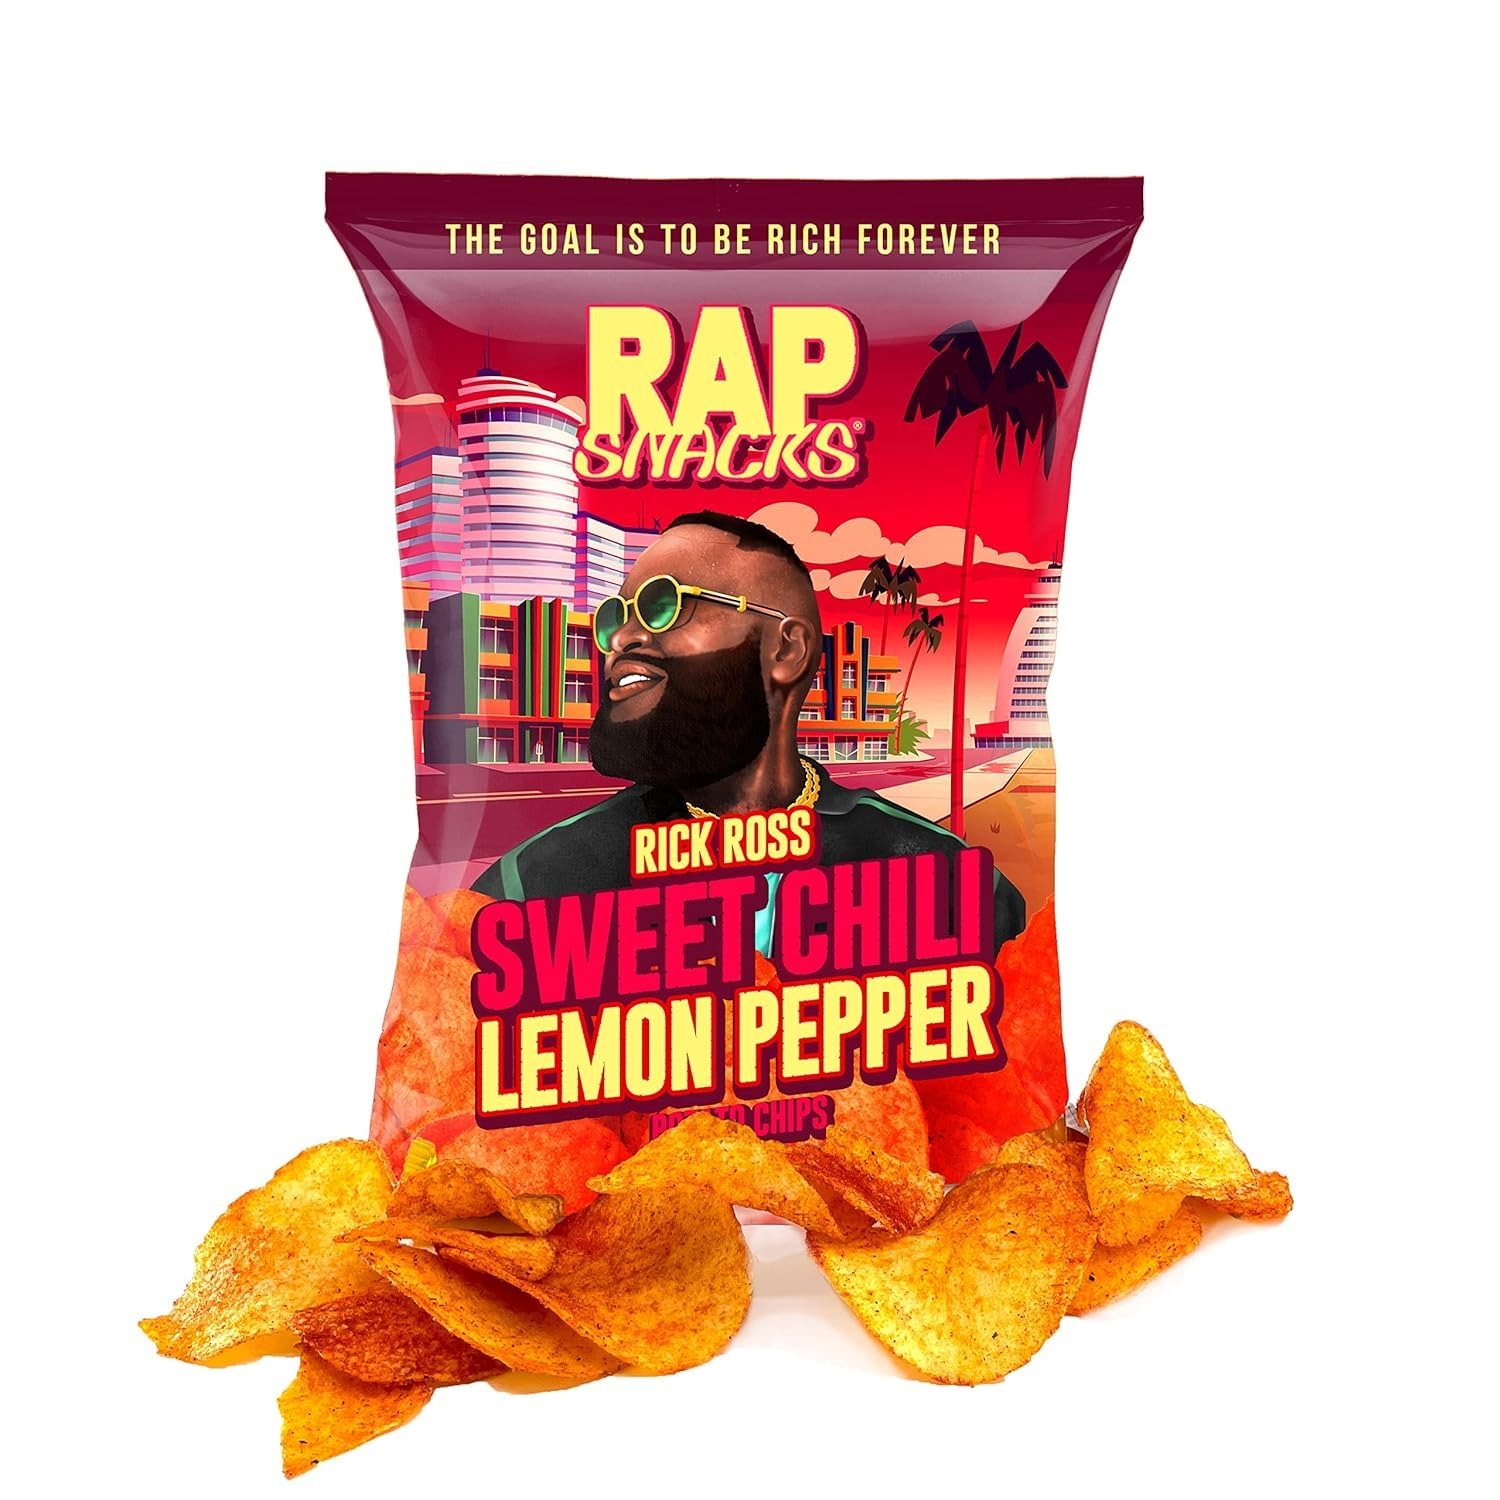
Item Name: Rap Snacks Rick Ross Sweet Chili Lemon Pepper 2.5 Oz Bags - Pack of 12
Bullet Point 1: Bold, Original Flavors | Sweet Chili Lemon Pepper chips with Big Boss combination of Sweet Chili and Lemon Pepper that taste will have you in flavor overload. This authentic flavor profile was created with input from Rick Ross himself to allow his fans to enjoy his favorite flavors
Bullet Point 2: All the Seasoning | Rap Snacks are covered with a generous amount of the highest quality herbs, spices and seasonings that are perfect for every snacker. Enjoy a bag in the cafeteria, take a snack break at the office or even at a party. Rap Snacks bags are the perfect size to share with friends or just keep them for yourself
Bullet Point 3: Always On Point | Strict quality control ensures the same great taste in every bag. Rap Snacks are made only with 100% real potatoes, consistently delivering a crunch, mouthwatering burst of flavor. Every flavorful crunch satisfying all your cravings in a bag of puffs
Bullet Point 4: Shareable Snacks | Count of 12 on-the-go snack size 2.5oz bags of puffs that fit perfectly in a kitchen cabinet, a cooler, a picnic basket or even your glove compartment making Rap Snacks the perfect size for any adventure at home or on the run
Bullet Point 5: The Official Snack of Hip-Hop Since 1994 | Rap Snacks is 100 percent Black owned, inspired by hip hop, and authentically reflects the culture
Product Description: Rick Ross is a popular rapper and entrepreneur originally from Clarksdale, Mississippi. He launched his debut single “Hustlin” in 2006 after spending much of his youth growing up in Miami. In addition to his musical success, Ross has many business ventures across the food & beverage and men’s grooming industries. He is also the founder and CEO of the record label Maybach Music Group.
Value: 30.0
Unit: Ounce

Price: 1.98